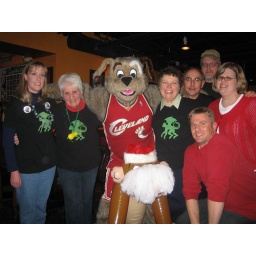
That's a monkey in front. I think they bring it to the bar each monday.